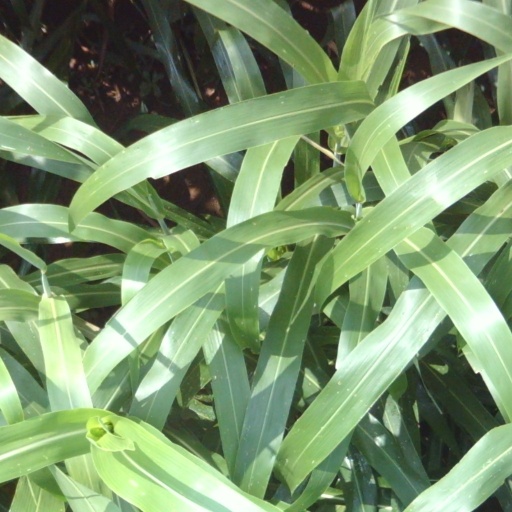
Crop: sorghum